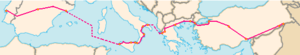
Europavej E90
E90's rute
E90 er en europavej der begynder i Lissabon i Portugal og ender ved den tyrkisk-irakiske grænse. Undervejs går den blandt andet gennem: Montijo, Setúbal, Évora og Caia i Portugal; Badajoz, Madrid, Zaragoza, Lleida og Barcelona i Spanien ...... Mazara del Vallo, Alcamo, Palermo, Buonfornello, Messina ...... Reggio di Calabria, Catanzaro, Crotone, Sibari, Metaponto, Taranto og Brindisi i Italien ...... Igoumenitsa, Ioannina, Kozani, Thessaloniki, Alexandroupoli i Grækenland; İpsala, Keşan og Gelibolu ... Lapseki, Bursa, Eskişehir, Sivrihisar, Ankara, Aksaray, Adana, Toprakkale, Gaziantep, Şanlıurfa, Nusaybin, Cizre og Khabur i Tyrkiet.